Simon Willard

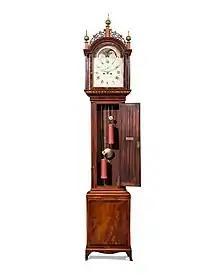
Simon Willard Roxbury Tall Case Clock. Circa 1793. A brass plaque reads “Given by John Goddard as a wedding gift to his son Benjamin Goddard, M. Louisa May, 1793.” Dial signed “Simon Willard.”

Simon and Aaron Willard both combined 18th century knowledge of horology with then-contemporary industrial methods (pre-cast parts, template usage, labor division, standardized production, efficient management). Simon and Aaron Willard each developed an industrial zone, throughout a quarter-mile radius around their shops. By 1807, twenty factories in Boston were sub-contracted to supply parts or materials to the Willard brothers' businesses. This included mahogany (from nearby mills), clock parts (amongst which 20 cabinetmakers were), gilder works, and other important artistic resources. Both Willard brothers utilized the same suppliers and often even shared the same workers.